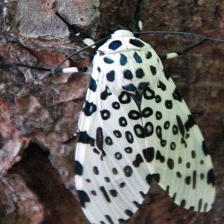
Species: GIANT LEOPARD MOTH